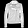
Label: Coat